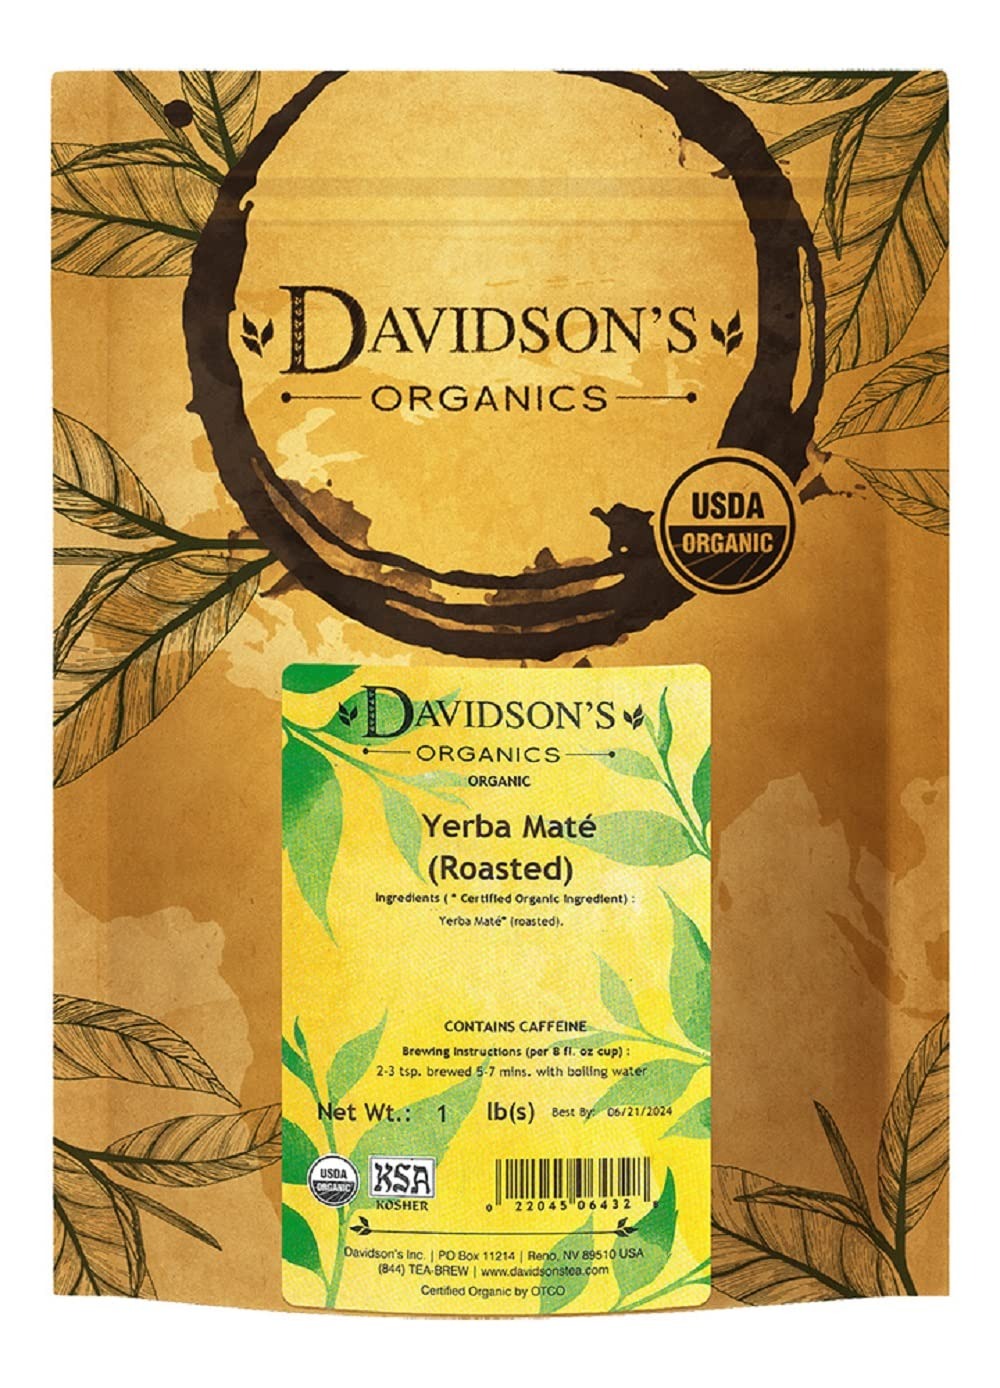
Item Name: Davidson's Organics, Yerba Mate Roasted, Loose Leaf Tea, 16-Ounce Bag
Bullet Point 1: Yerba Mate Roasted (Loose Leaf) is a South American herb with high antioxidant and energizing properties, comparable to coffee without the buzz, jitters or crash, and a subtle roasted character. Davidson's Yerba Mate Roasted (Loose Leaf) offers a robust, earthy flavor with a light, roasted finish.
Bullet Point 2: LEAF TO CUP: From our farms in India to your family, Davidson’s Organics is a vertically integrated provider of premium teas at affordable prices. We grow, import, blend, package, and sell - overseeing the entire journey of our tea from the leaf cuttings to the infusion in your cup.
Bullet Point 3: ALWAYS ORGANIC: Davidson’s Organics is a 3rd generation organic tea grower delivering on its promise of providing top-notch USDA certified organic teas. Our teas are grown non-GMO & free from harmful chemicals and pesticides. We are responsibly sourced and sustainably farmed. We believe in the holistic health of our farms, farmers, plants & animals.
Bullet Point 4: A CUP OF WELLNESS: Davidson’s offers a diverse selection of tea blends for the most discerning palates. From loose leaves to tea bags & iced, and from ayurvedic to herbal, our organic teas deliver the perfect pick me up or a restful respite. Enjoy our balanced tea blends for optimal health and sipping pleasure.
Bullet Point 5: TRUST OUR TEA: Davidson's Organics was the first purveyor of fine organic teas. Since 1976, we’ve worked tirelessly to develop blends that are true reflections of their names, while being committed to sourcing healthy ingredients grown by generations of skilled small farmers. Enjoy Davidson's Organics, the organic tea that sets the standards for the highest quality.
Value: 16.0
Unit: Ounce

Price: 28.42